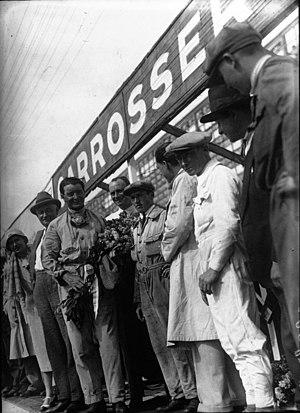
William Grover-Williams, né le 16 janvier 1903 à Montrouge et mort en mars 1945 à Sachsenhausen, était un pilote de course automobile et, pendant la Seconde Guerre mondiale, un agent secret français du Special Operations Executive.